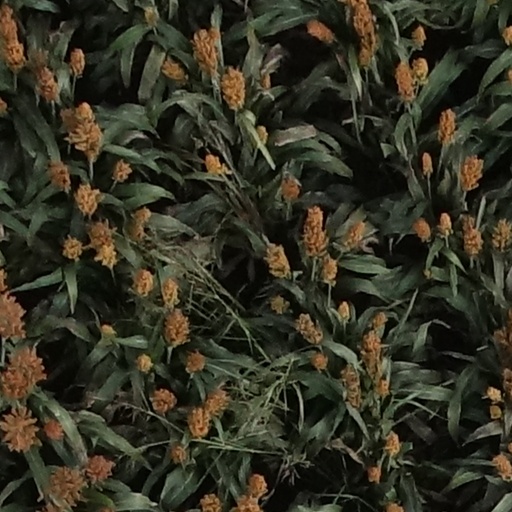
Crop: sorghum